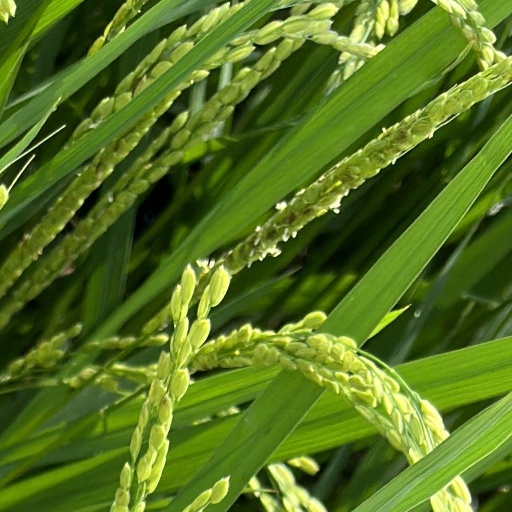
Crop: rice